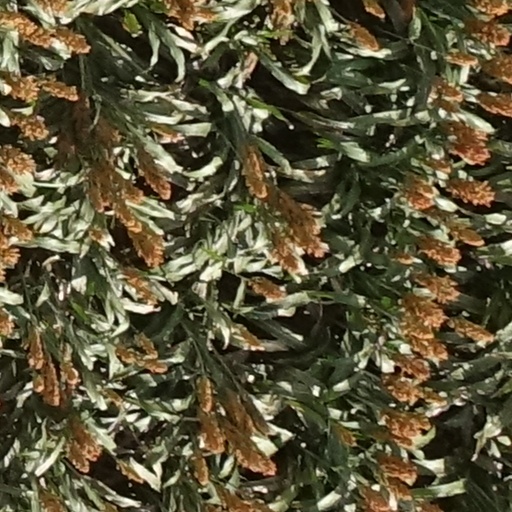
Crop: sorghum